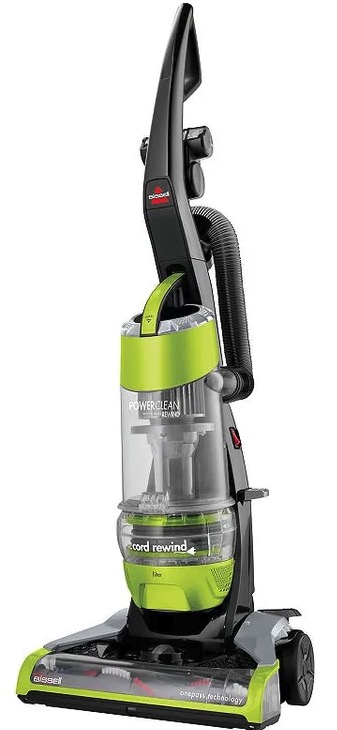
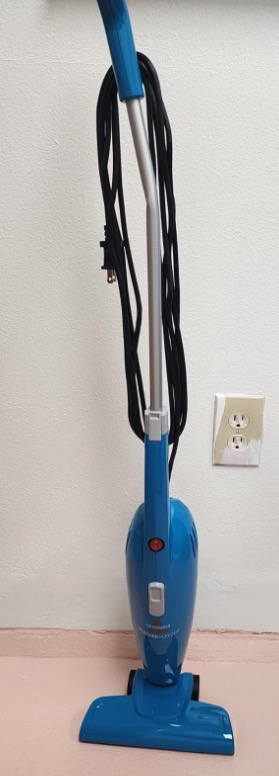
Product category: items_vacuum
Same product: no